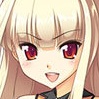
Portrait style: Anime Portrait